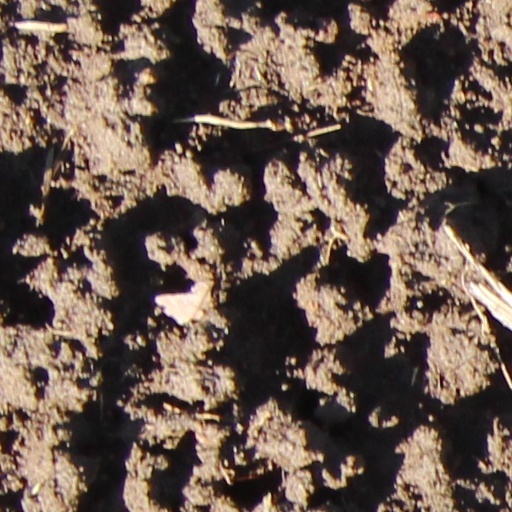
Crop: wheat